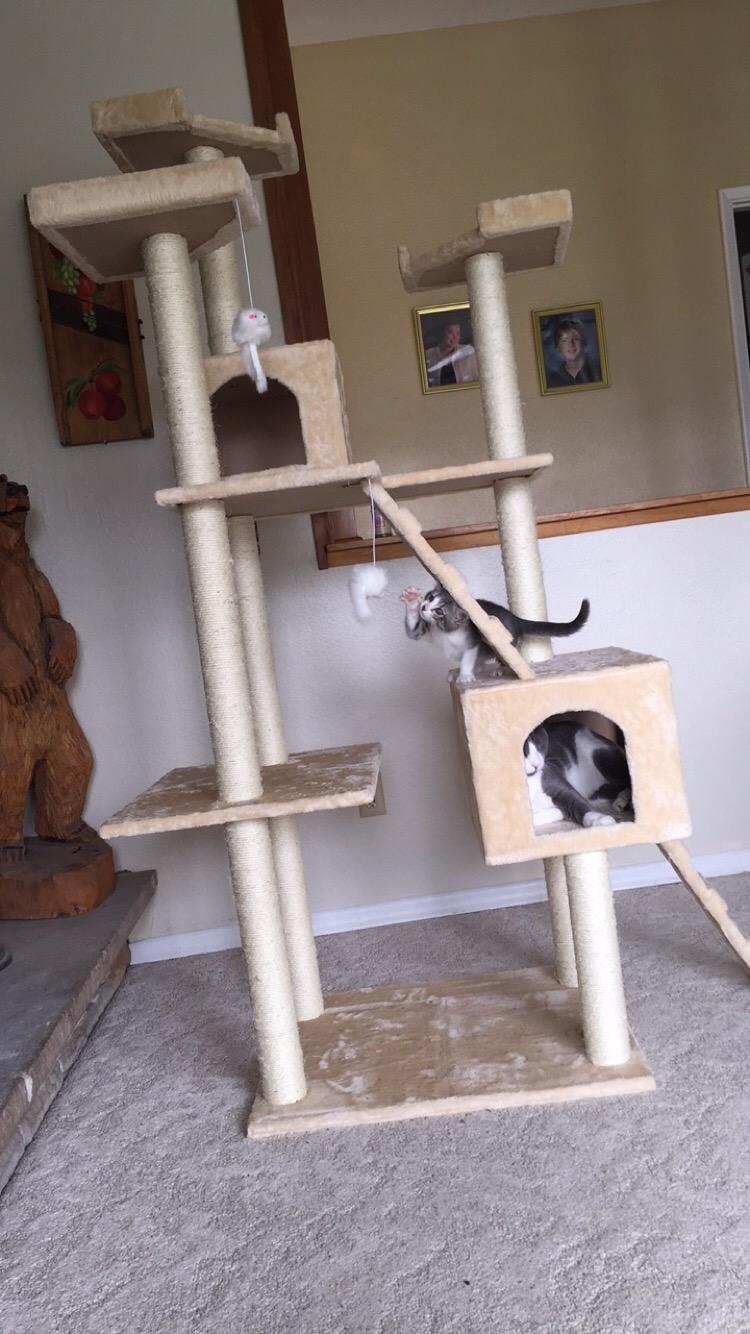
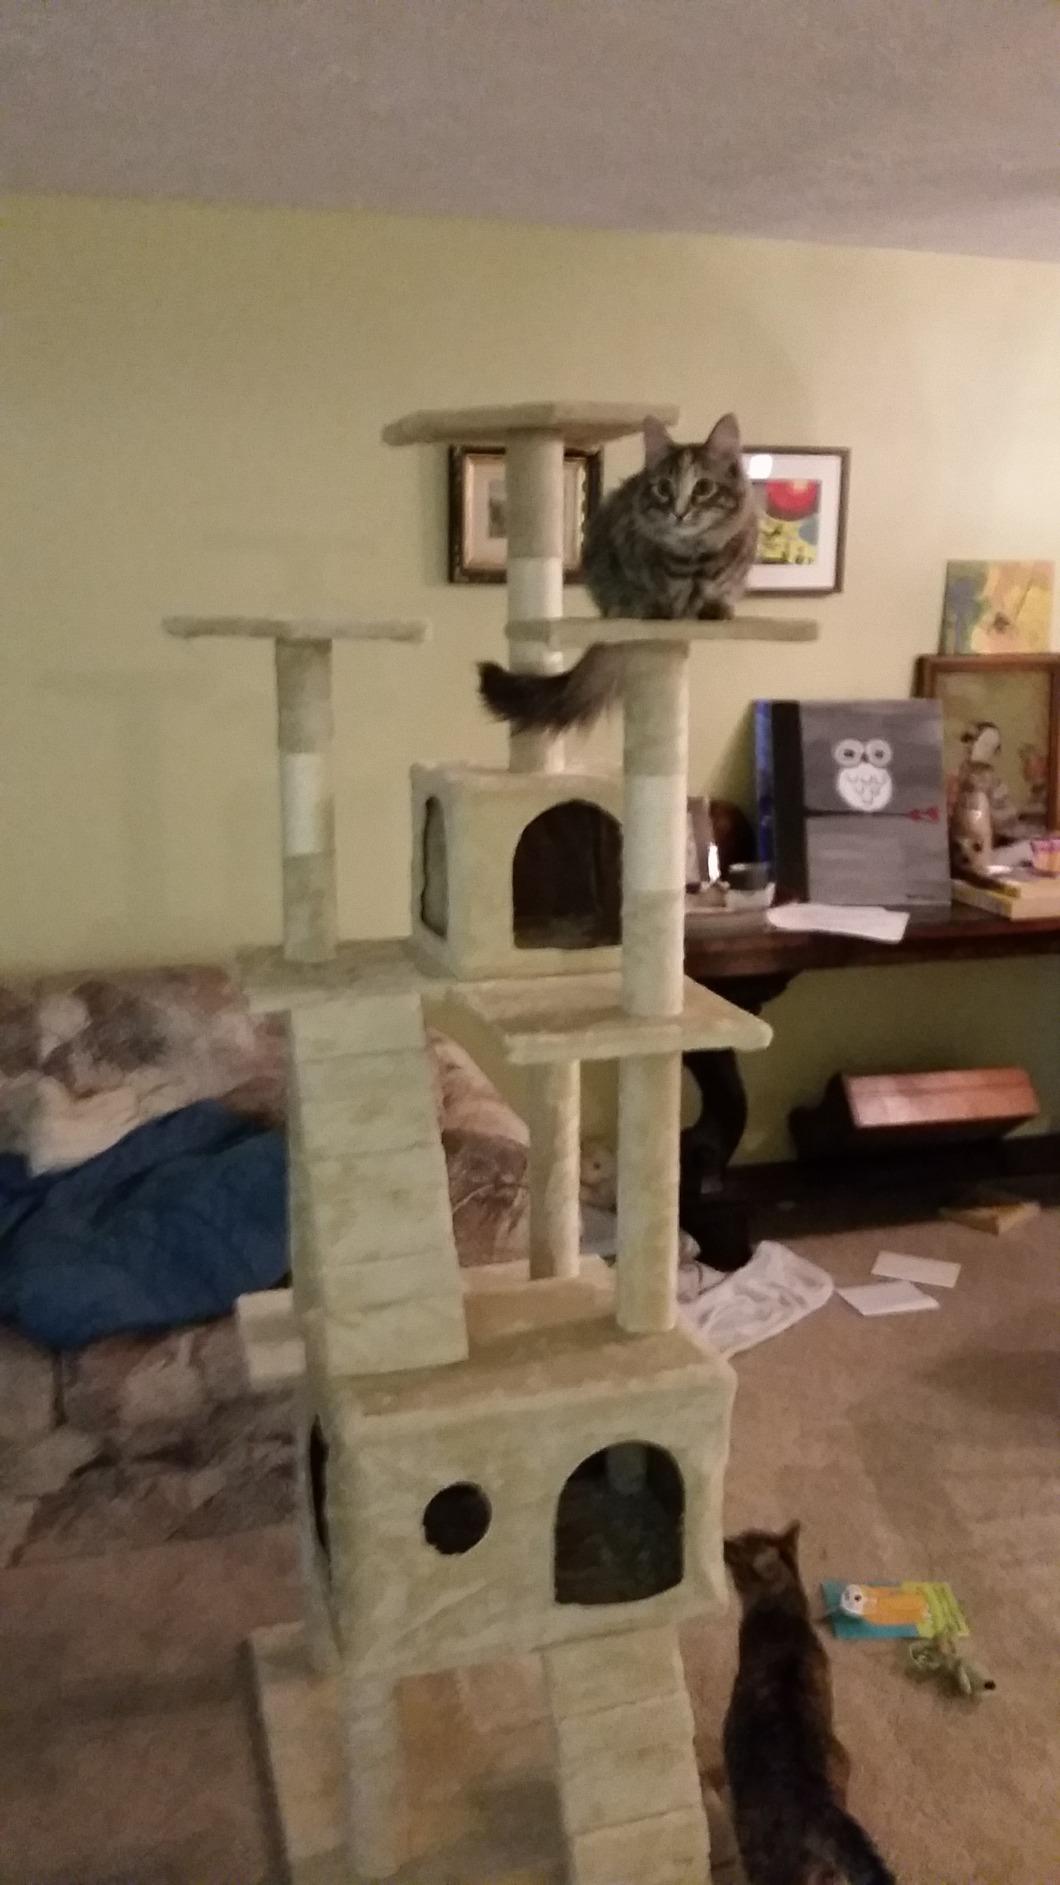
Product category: items_cat tree
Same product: yes